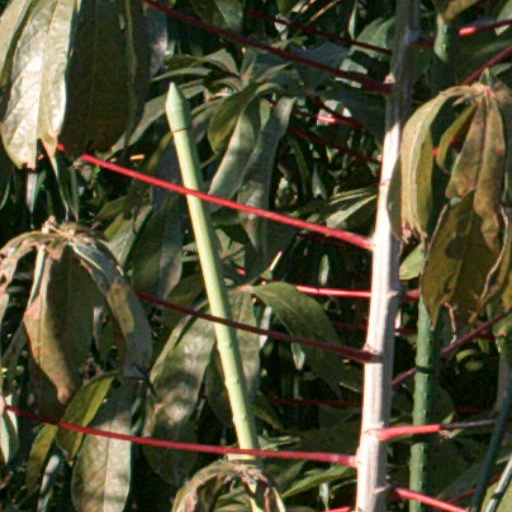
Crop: cassava